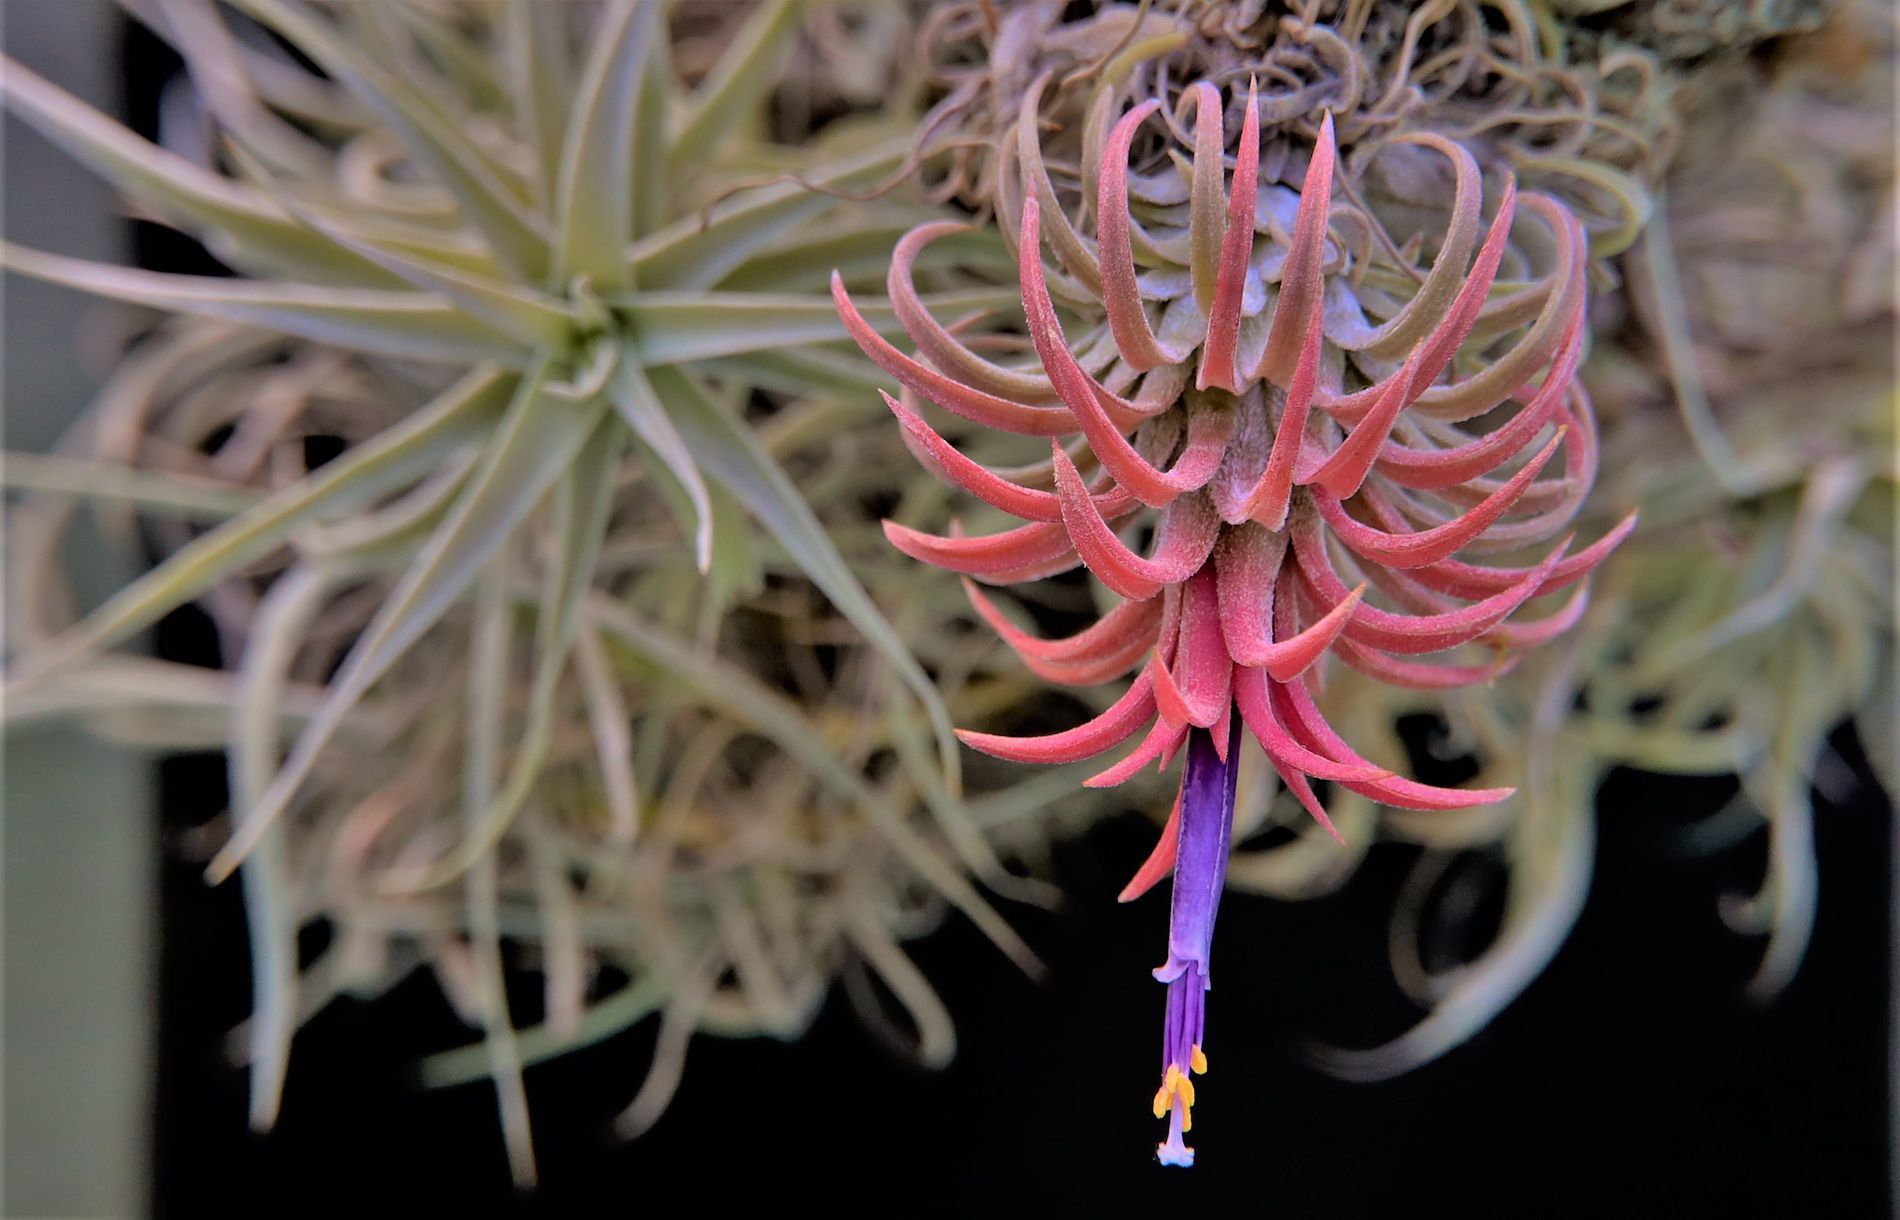
A Cactus Flower
the cactus flower has hues of pink and violet colors, its base is grayish green like the rest of the cacti, and in the background it's mostly black.
Shot in natural, soft lighting at a close up camera angle, the focus is on the flower. The picture features cheerful colors including grayish-green, violet, hues of pink, and a bit of black, and the atmosphere is serene.
Labels: Plant, Pollen, Flower, Animal, Invertebrate, Sea Anemone, Sea Life, Nature, Outdoors, Reef, Sea, Water, Anther, Dahlia, Petal, Aloe
Camera: Canon Canon EOS R
Lens: 10.0 - 18.0 mm, Canon EF-S 10-18mm f/4.5-5.6 IS STM
Aperture: F5.6
Exposure: 1/250 sec
ISO: 800
Focal length: 18.0 mm